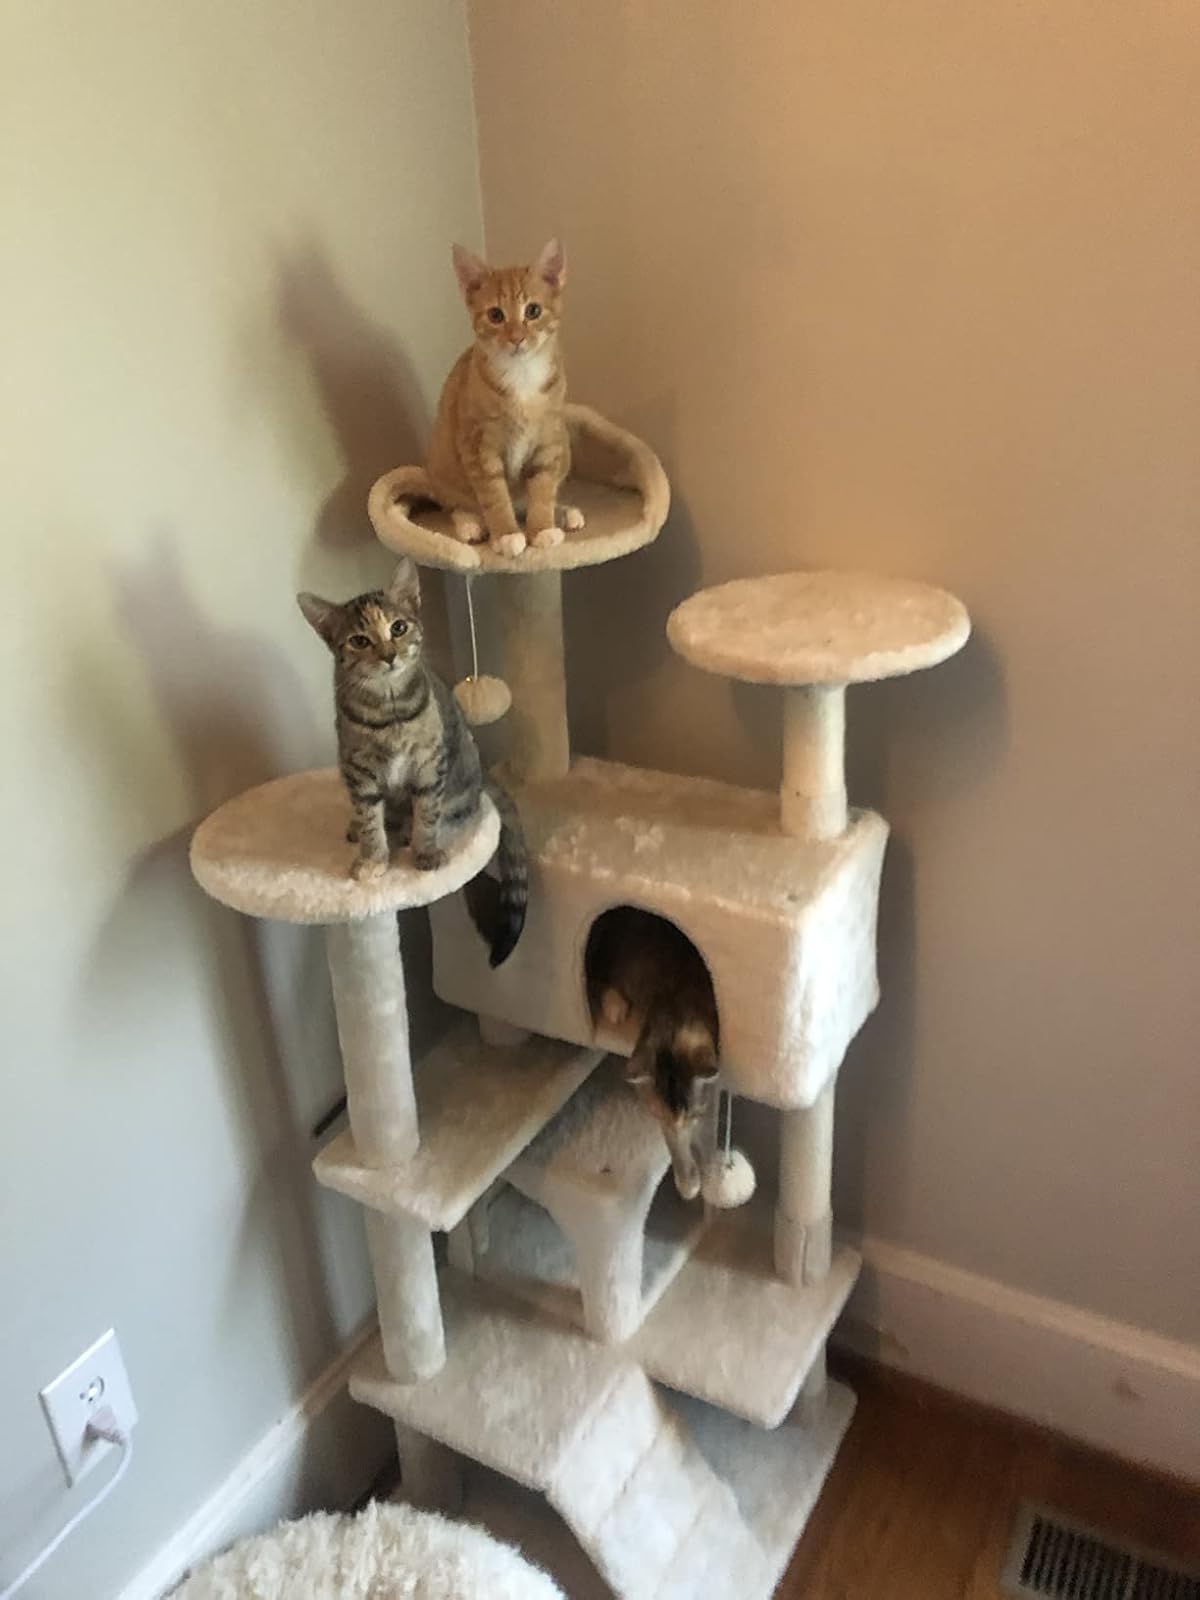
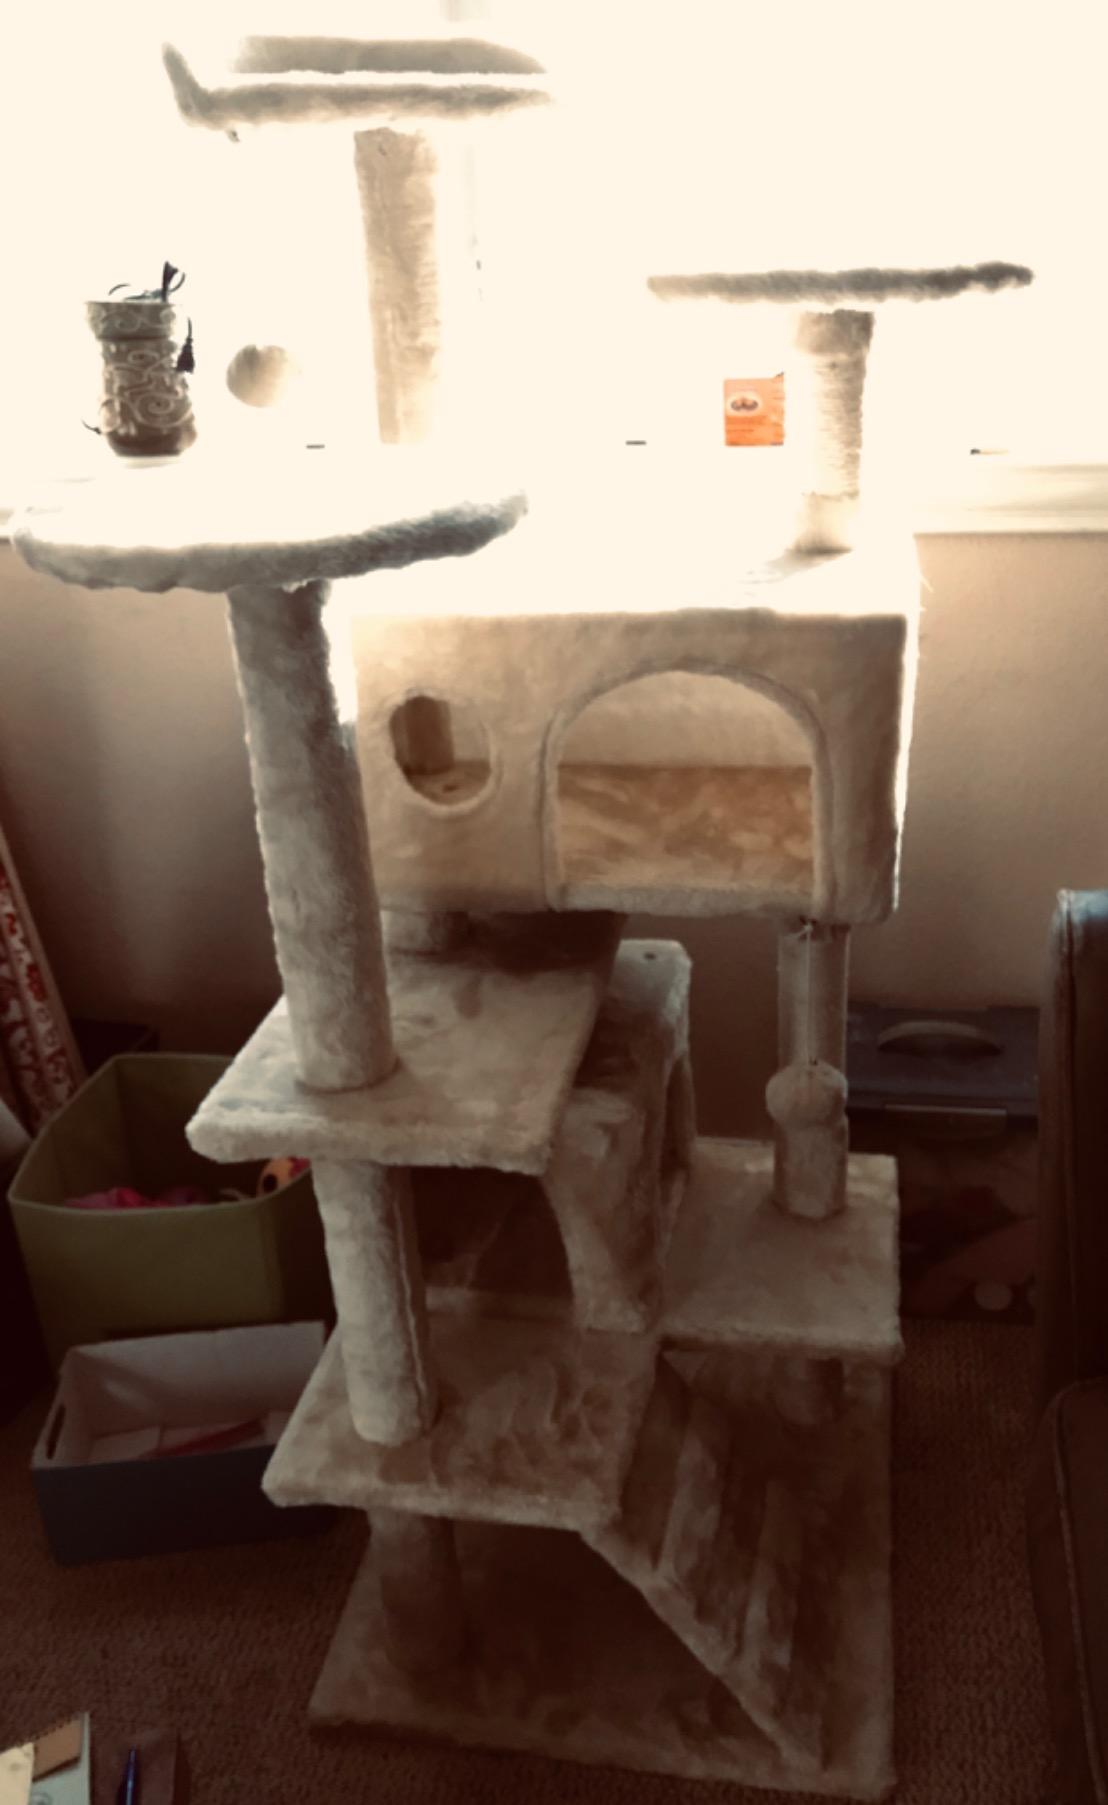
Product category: items_cat tree
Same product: yes